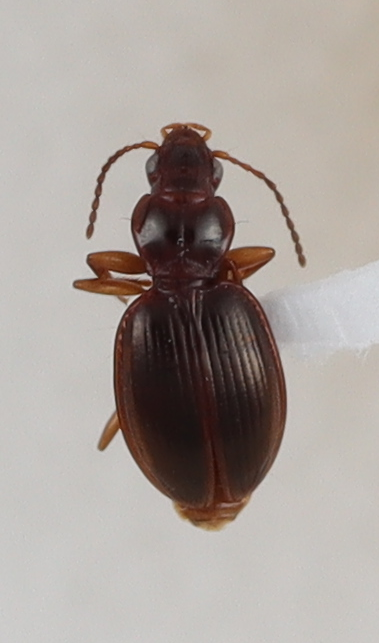
Scientific name: Mecyclothorax konanus
Plot: 6
Trap: S
Collected: 20240605